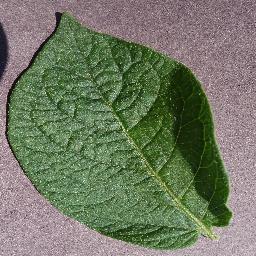
Label: Potato___healthy